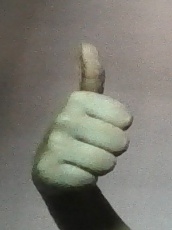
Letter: aleff